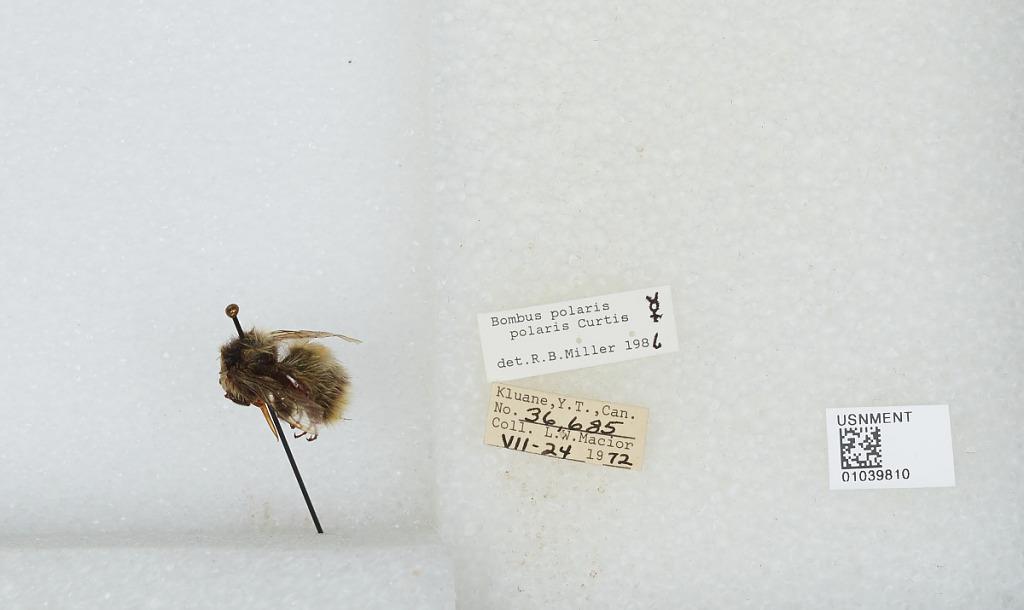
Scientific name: Bombus (Alpinobombus) polaris Curtis
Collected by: L. Macior
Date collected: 1972-7-24
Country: Canada
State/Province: Yukon Territory
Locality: Kluane
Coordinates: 60.75, -139.5
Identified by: Miller, R. B.